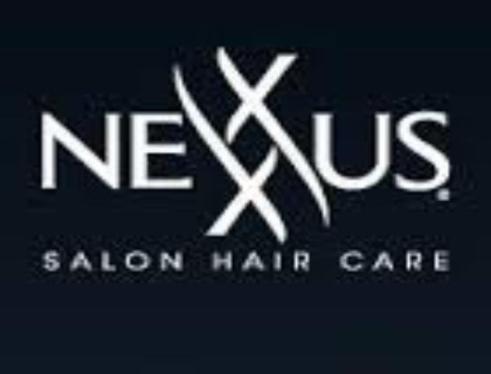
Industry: Necessities